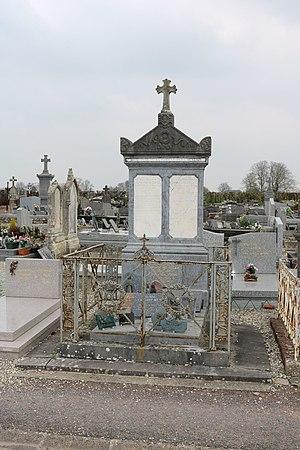
Tombe de Fernand Lantoine
Fernand Lantoine est un peintre et un dessinateur français, souvent assimilé à l'École belge.